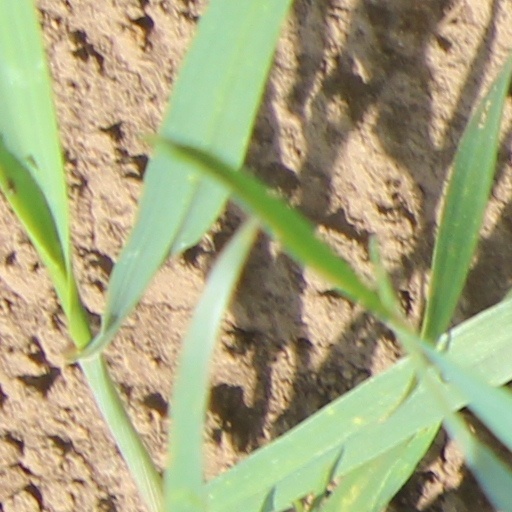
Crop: wheat